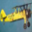
Label: airplane